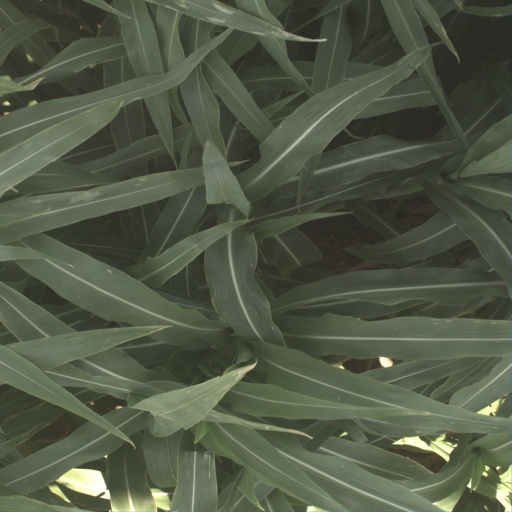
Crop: sorghum